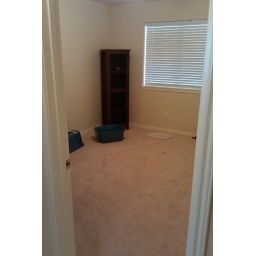
Bubba's litter box will soon be moved to the utility room, once he gets used to eating in there.